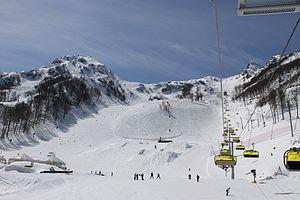
Rosa Khutor, en russe Роза Хутор est une station de ski située dans le complexe de Krasnaïa Poliana en Russie. La première tranche du complexe a été inaugurée le 15 décembre 2010 en présence du représentant du gouvernement Dmitri Kozak. La coupe du monde de ski alpin s'y est tenue en février 2012. Le Fonds mondial pour la nature a certifié la conformité de la station en fonction des exigences environnementales en vigueur, mettant fin aux polémiques médiatiques d'avant le début des travaux qui ont débuté en 2007.